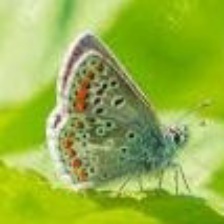
Species: BROWN ARGUS
Butterfly family (ImageNet category): lycaenid_butterfly